Banchō Seisaku Kenkyūjo

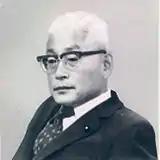
Toshio Kōmoto

In July 1980, the Miki faction disbanded and most of its members joined a new faction, known as the New New Policy Research Society ("Shin Seisaku Kenkyūkai"), which was led by Toshio Kōmoto.